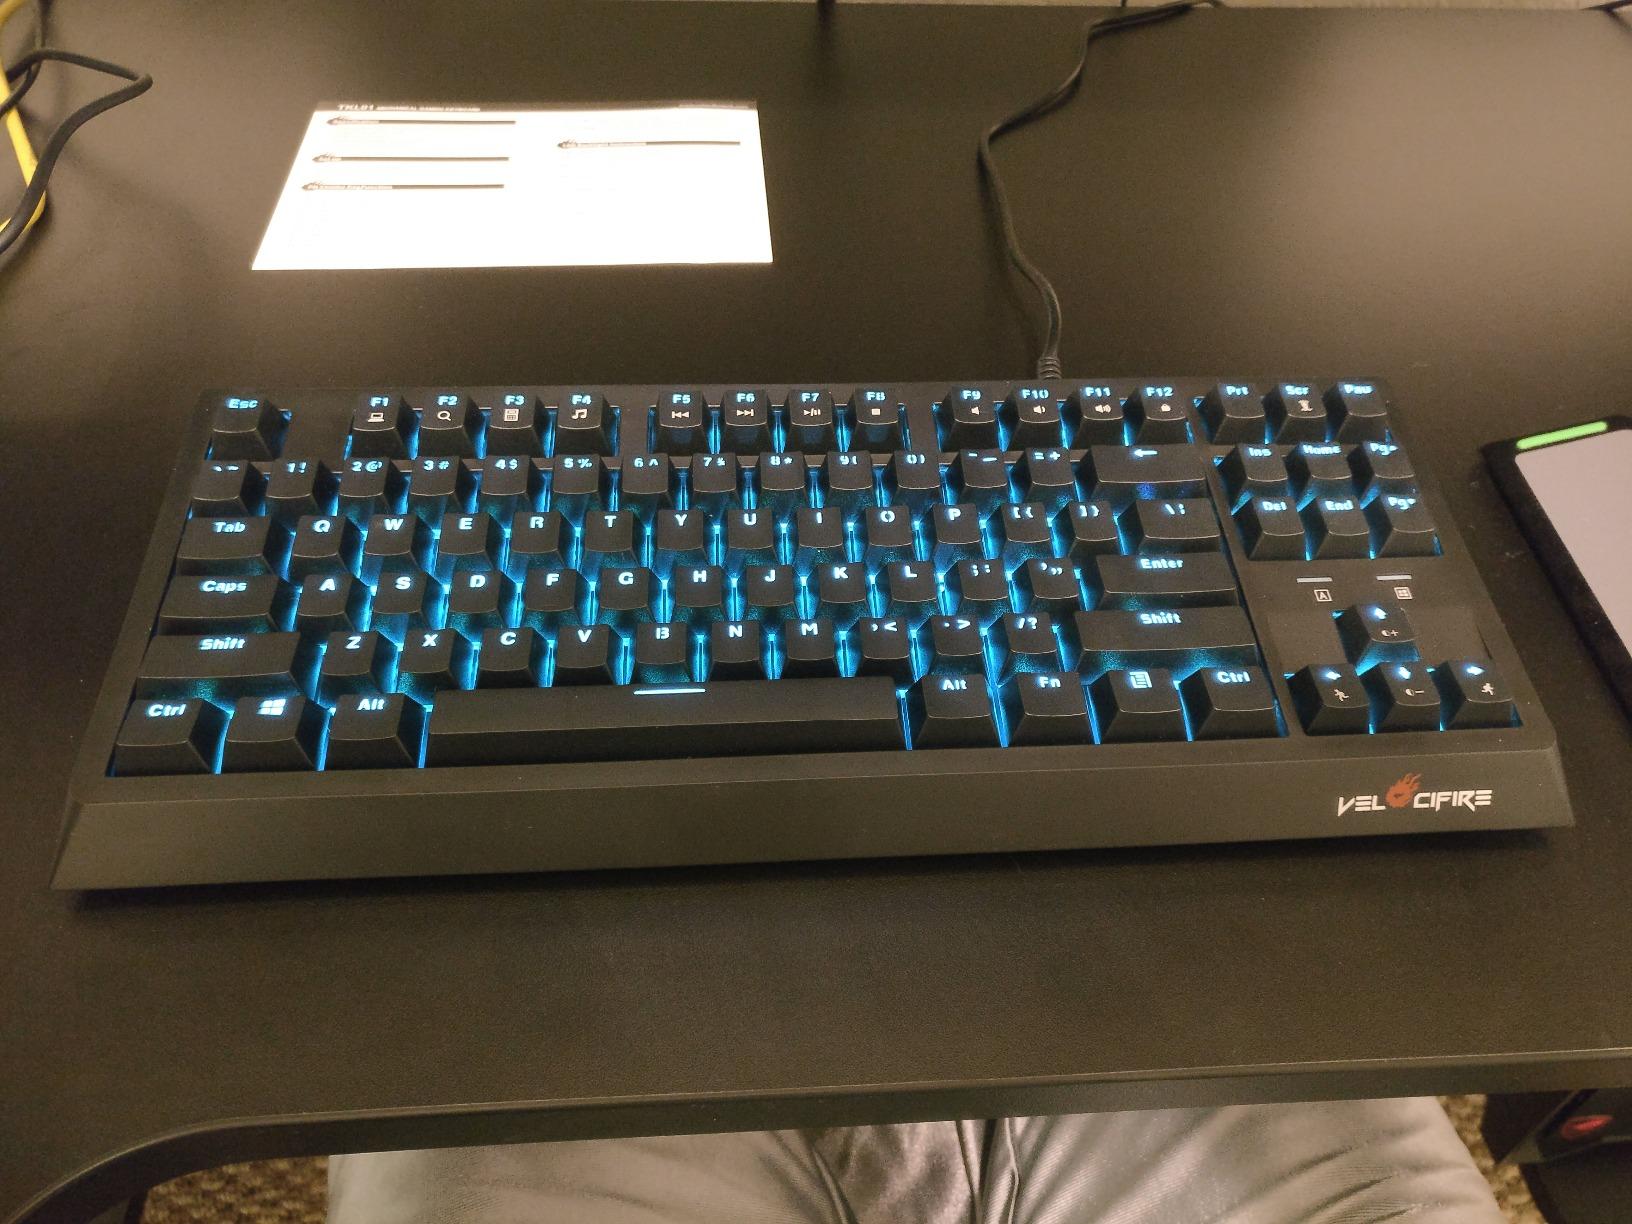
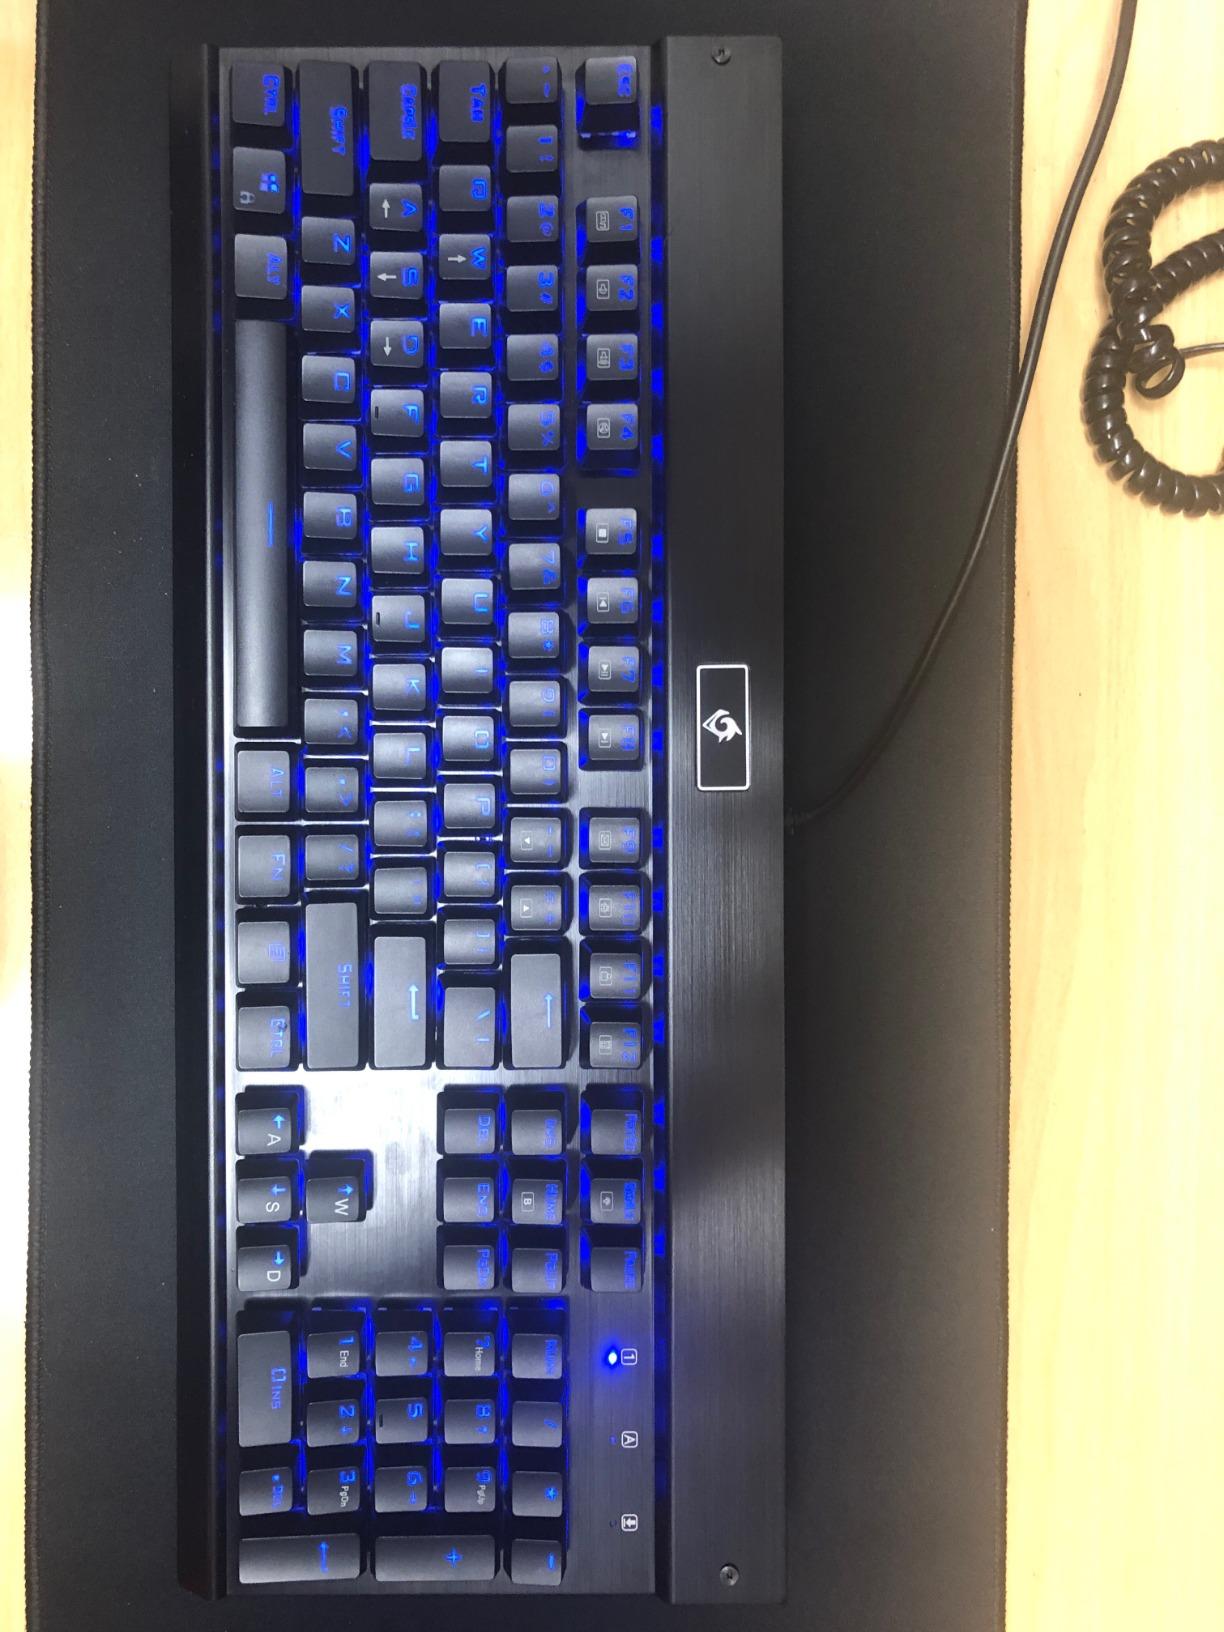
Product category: keyboard
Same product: no